Cipher Hunt

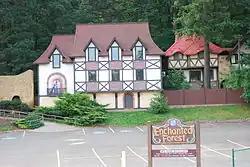
The Enchanted Forest in Turner, Oregon, the location of the twelfth and final clue.

The twelfth clue was found at the Enchanted Forest amusement park in Turner, Oregon, as the eleventh clue mentioned Roger Tofte, the creator of the amusement park. The eleventh clue also mentioned that the next clue was located "behind a sign, buried at the base" and "near Pa's laundry on a hill". A family raced to Enchanted Forest in pursuit of the clue and dug around in the dirt at the base of a sign that reads "Here lies the bones of a man named Bill" which was located near Pa's laundry shop, but found nothing. Hirsch eventually realized that the clue was already taken by another fan before the family got there. The fan uploaded the image of the twelfth clue online, which was a ripped piece of paper that contained an encoded riddle. The riddle told fans to "return to where it all began" and "the answers written in the trees".